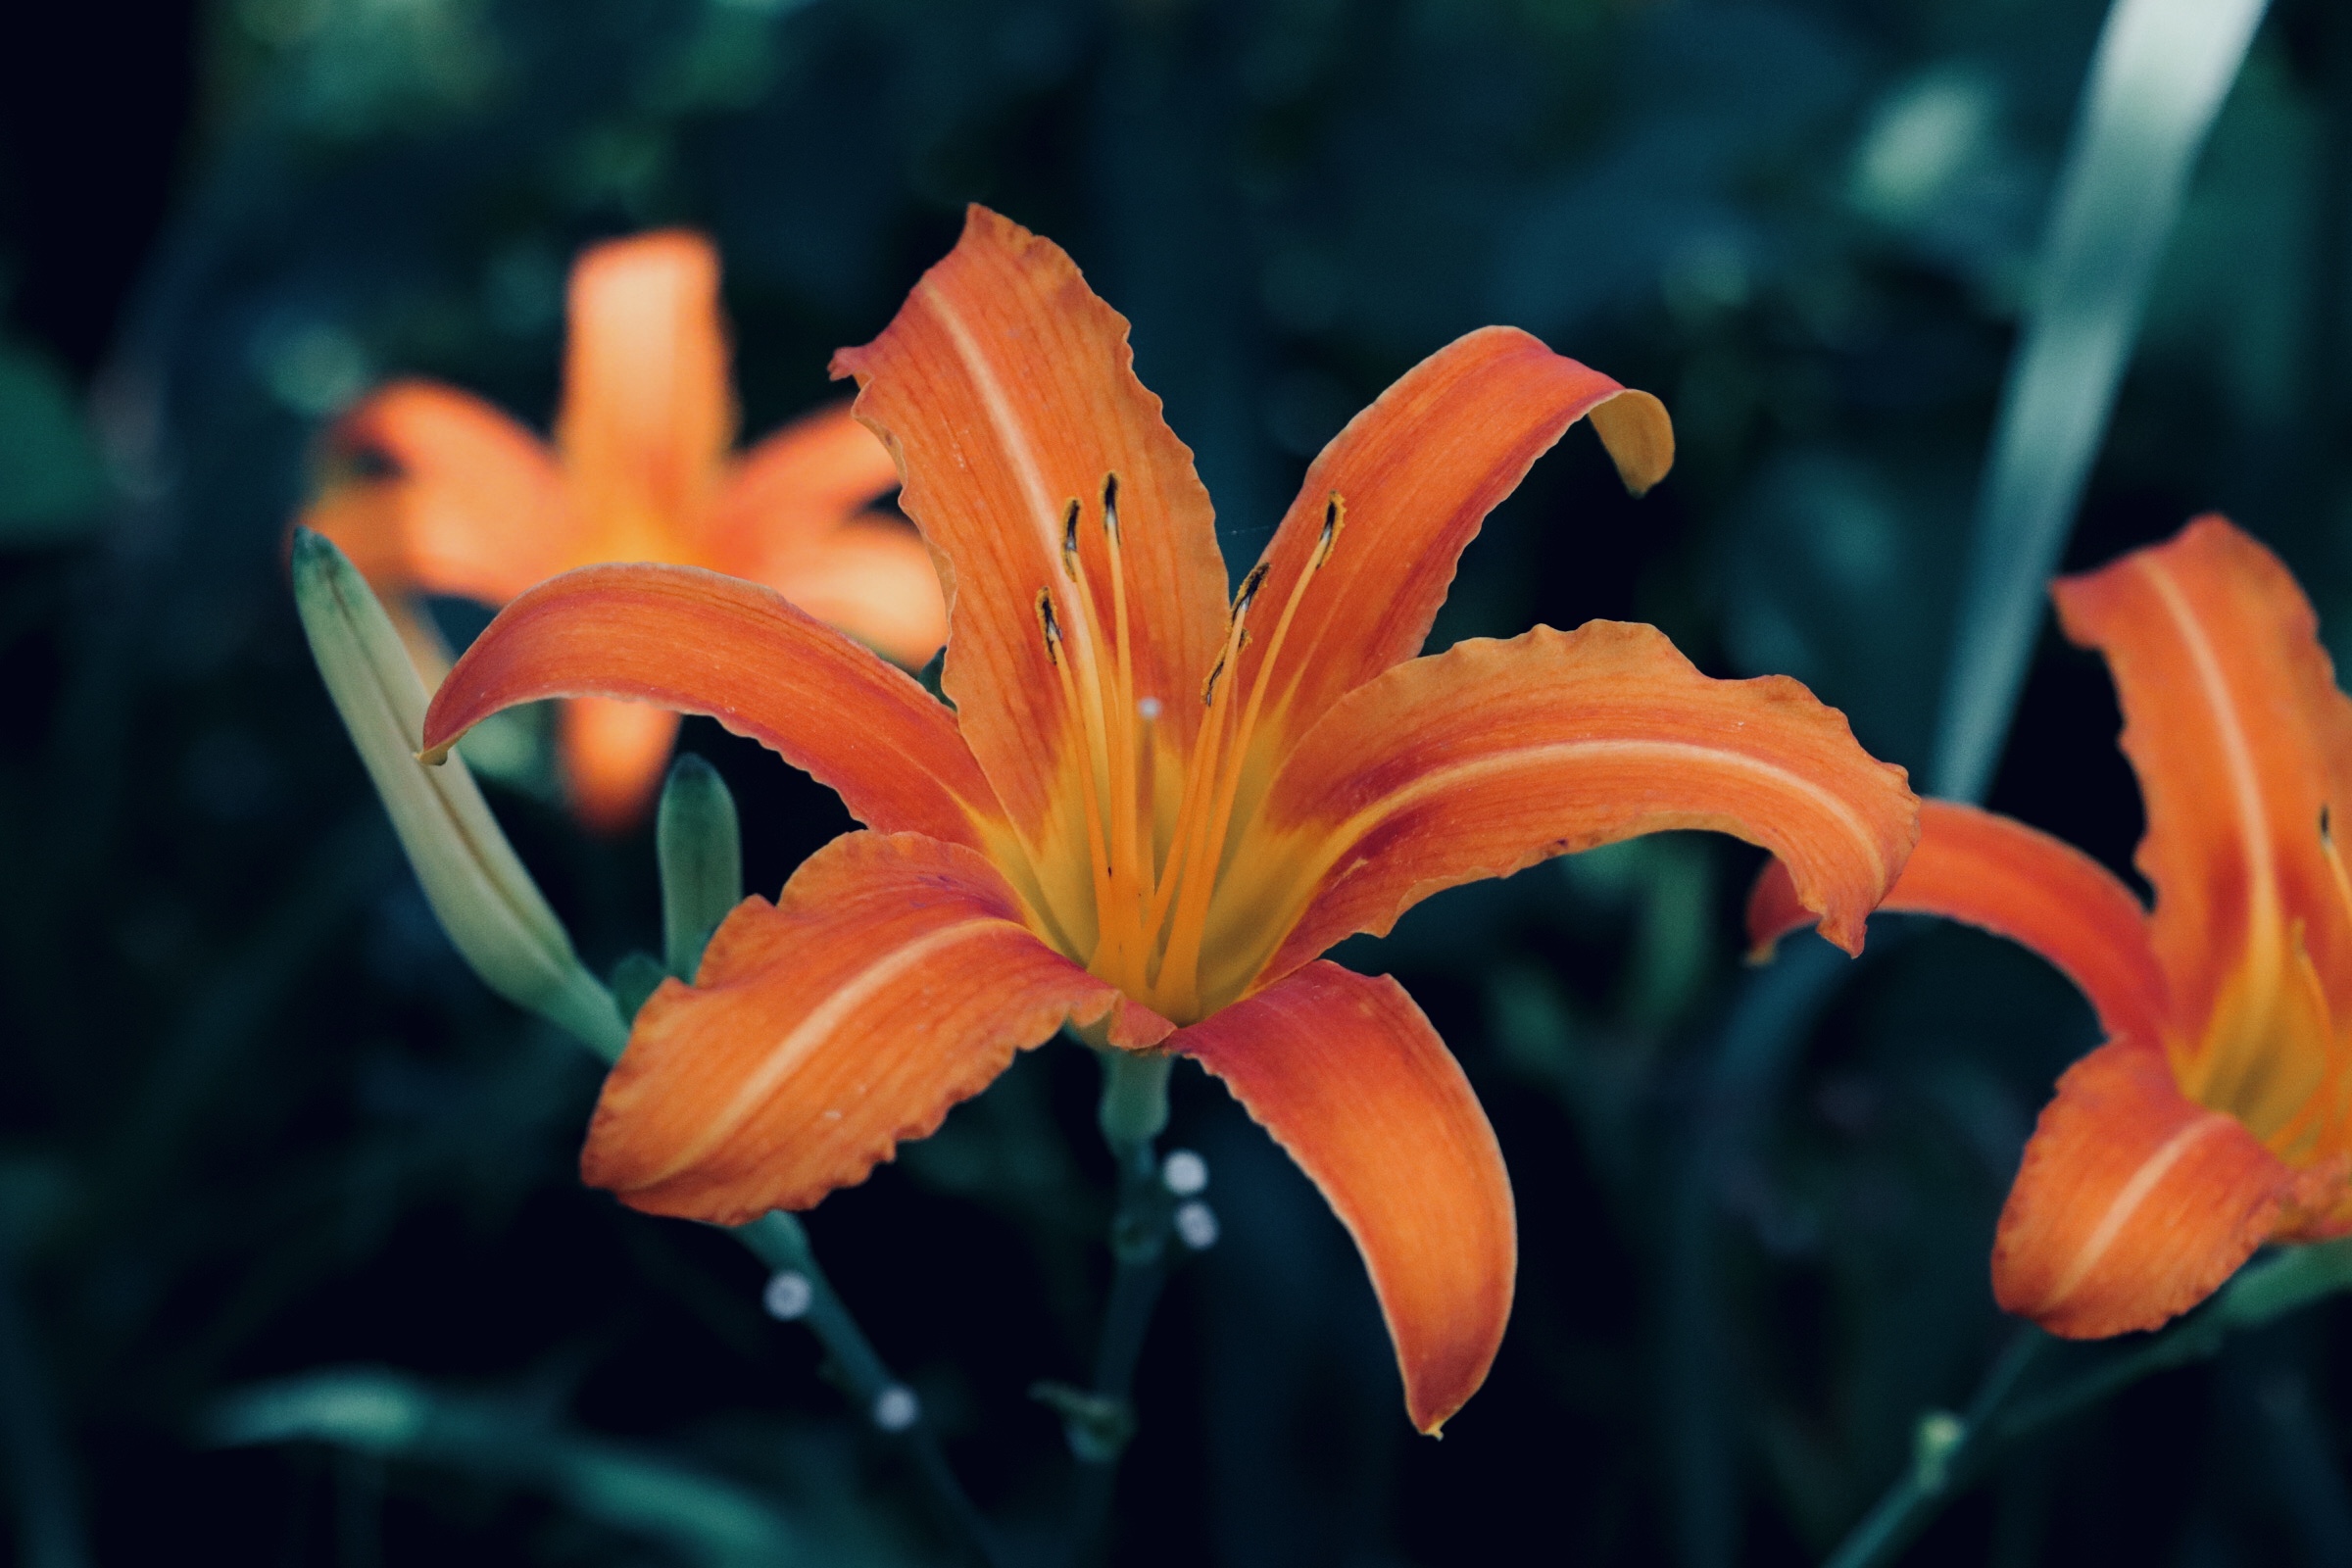
botany, nepenthe, day lily, flower, lily, orange lily, daylily, petal, orange, plant, flowering plant, lily family, close up, leaf, terrestrial plant, pollen, wildflower, plant stem, amaryllis family, hippeastrum, monocotyledon, tiger lily, perennial plant, Lily order